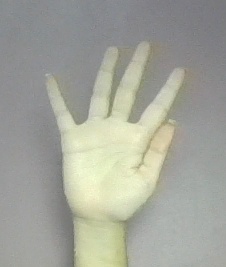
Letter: sheen